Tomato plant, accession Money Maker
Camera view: tilt-top (135 deg); turntable rotation: 210 degrees
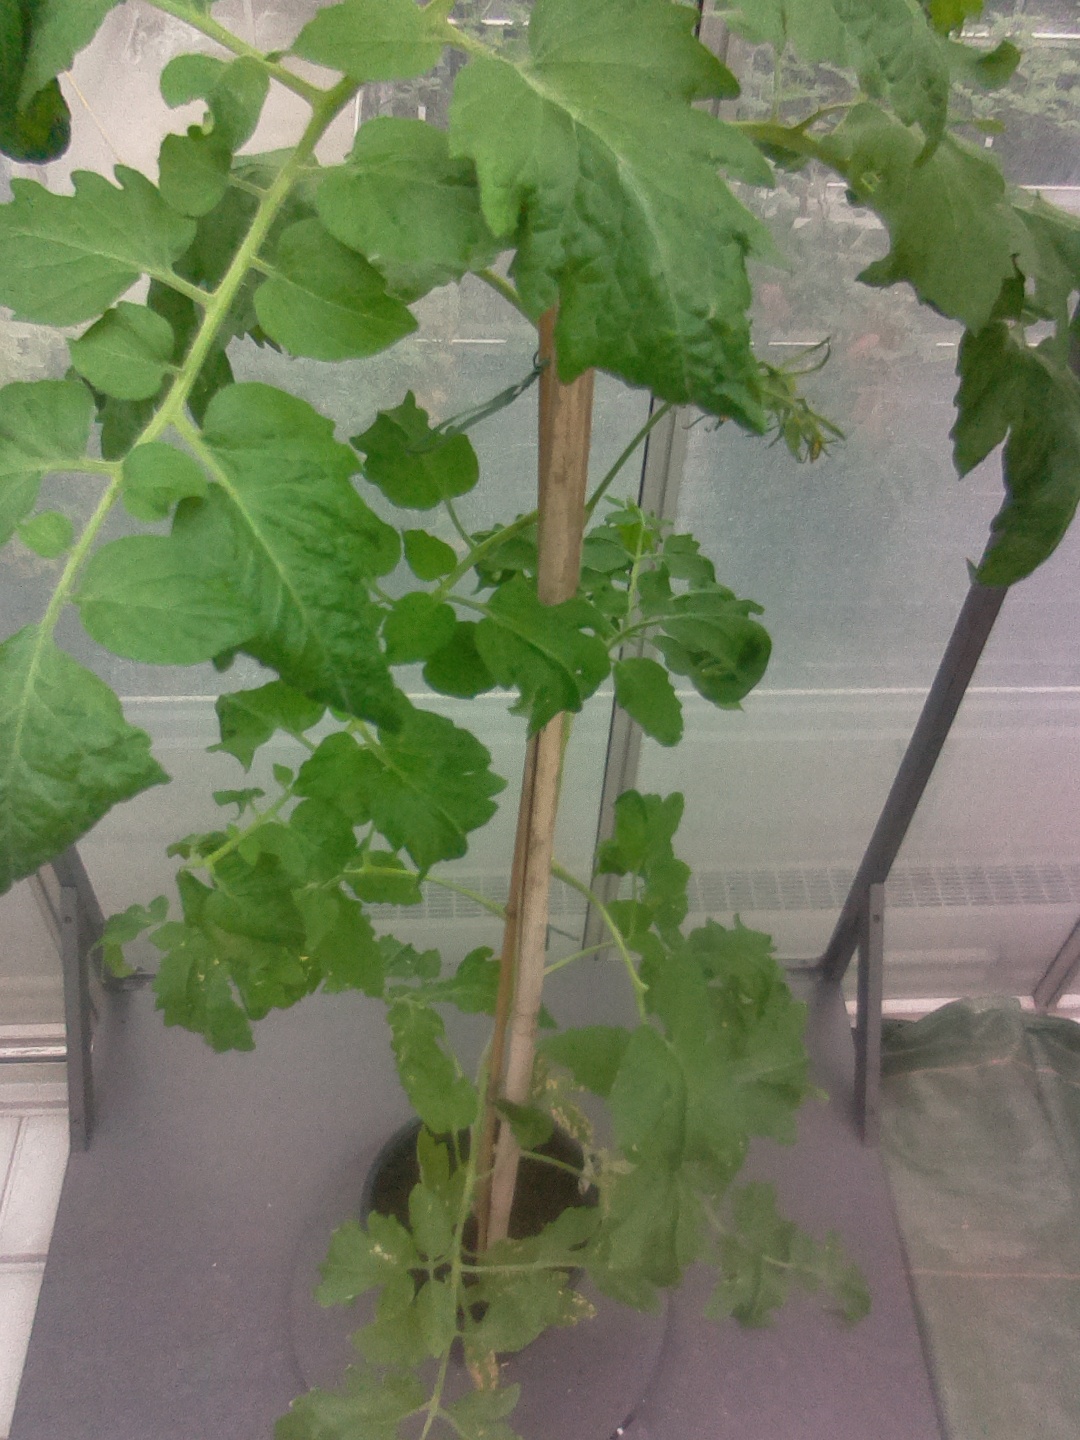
BBCH growth stage 72: 20%-30% of final fruit size